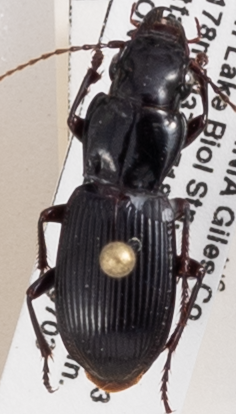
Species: Pterostichus rostratus
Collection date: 2018-07-03
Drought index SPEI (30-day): -0.916
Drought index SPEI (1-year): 0.42
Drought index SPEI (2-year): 0.406